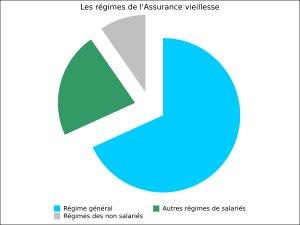
L’assurance vieillesse est une forme de mutualisation des risques entre des individus. Le risque est ici d’être dans une situation de dépendance liée à la vieillesse.